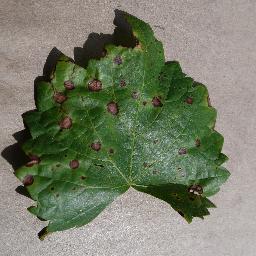
Label: Grape___Black_rot